Llanbedrog

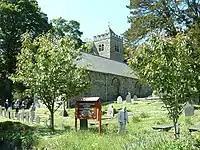
St Pedrog's Church

The village takes its name from Saint Petroc, a 6th-century Celtic saint. Petroc may be a form of the name Patrick, but Saint Petroc should not be confused with Saint Patrick. Saint Petrog's church is a grade II* listed building.